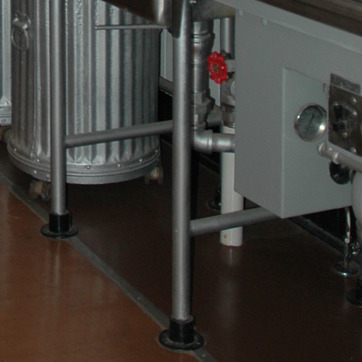
Material: metal